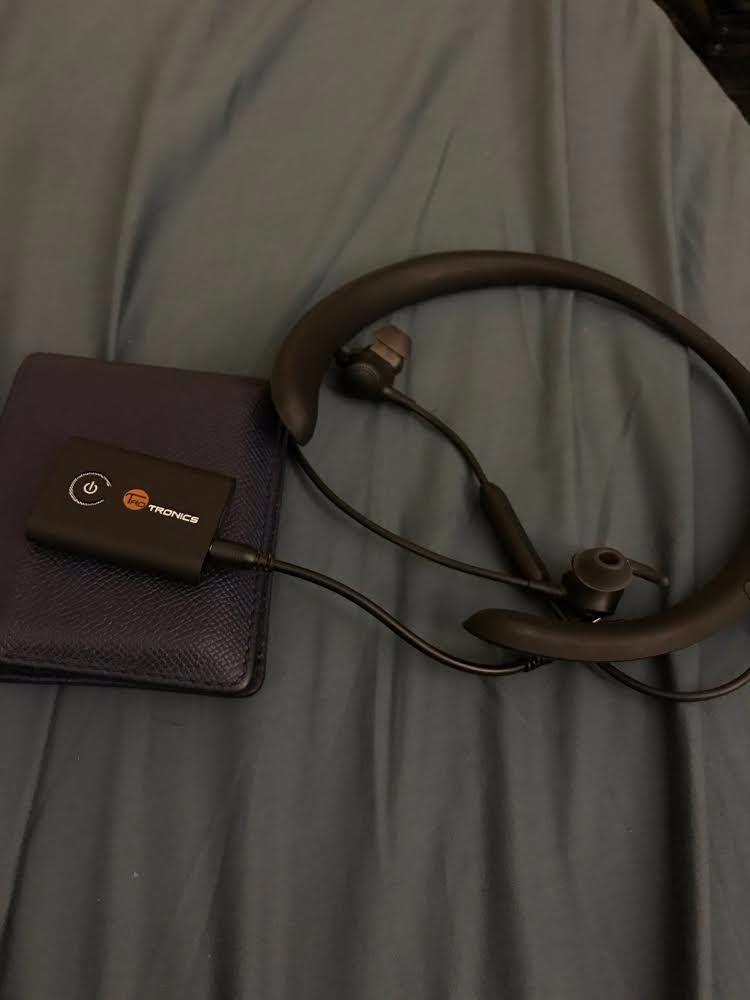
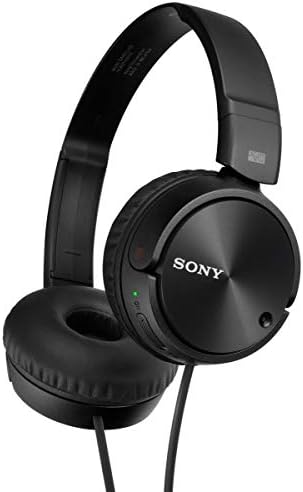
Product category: headphones
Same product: no